Bristol Byzantine

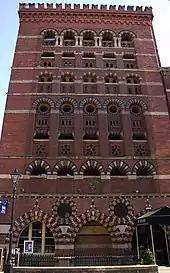
Granary, Bristol

Bristol Byzantine is a variety of Byzantine Revival architecture that was popular in the city of Bristol from about 1850 to 1880.